Union Jack

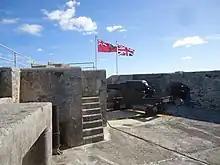
The Union Jack and the flag of Bermuda flown from Fort St. Catherine in Bermuda, 2016

The Flags and Heraldry Committee, an all-party parliamentary group lobbying for official standards, cooperated with the Flag Institute in 2010 to publish a set of recommended guidelines for the flag's display and use as a symbol.